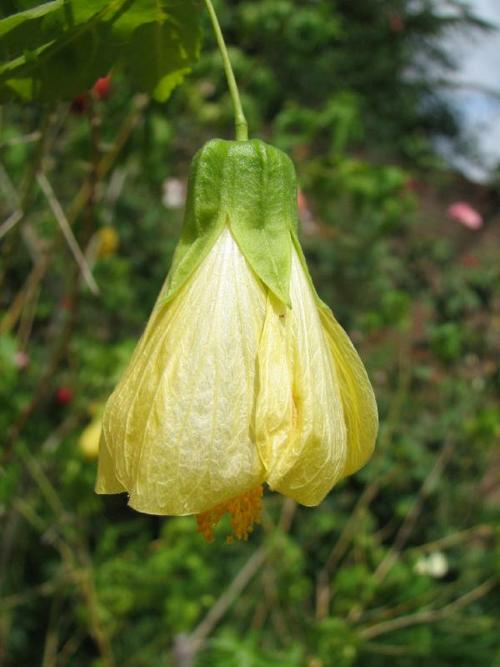
Flower: mallow